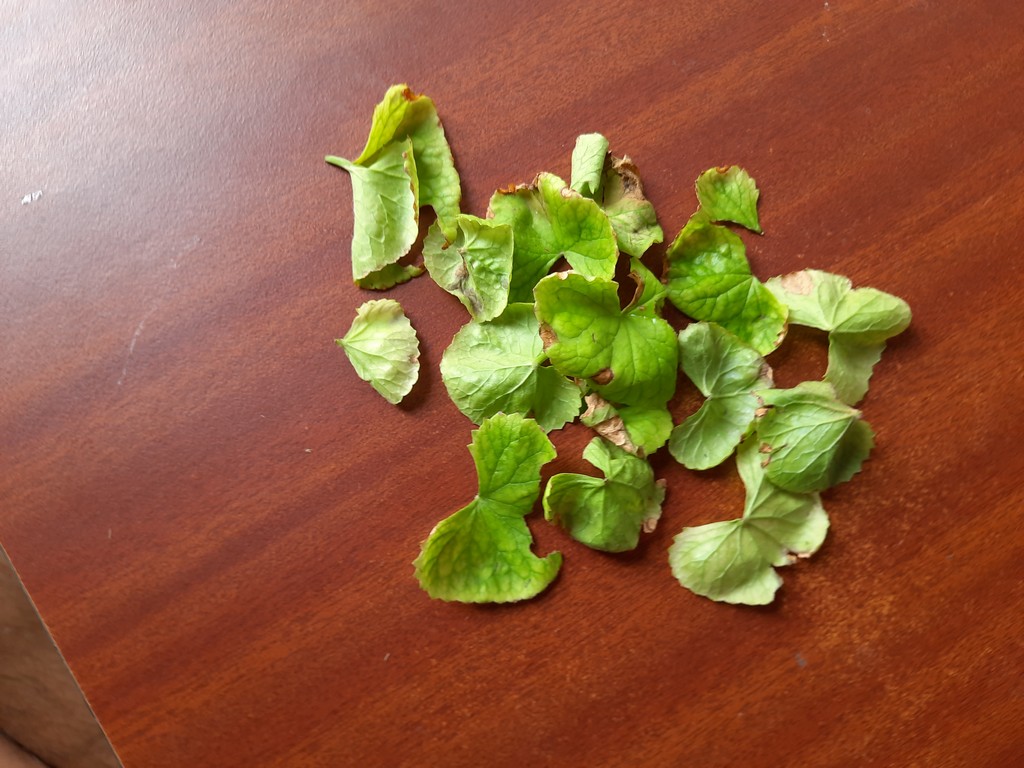
Label: Unhealthy